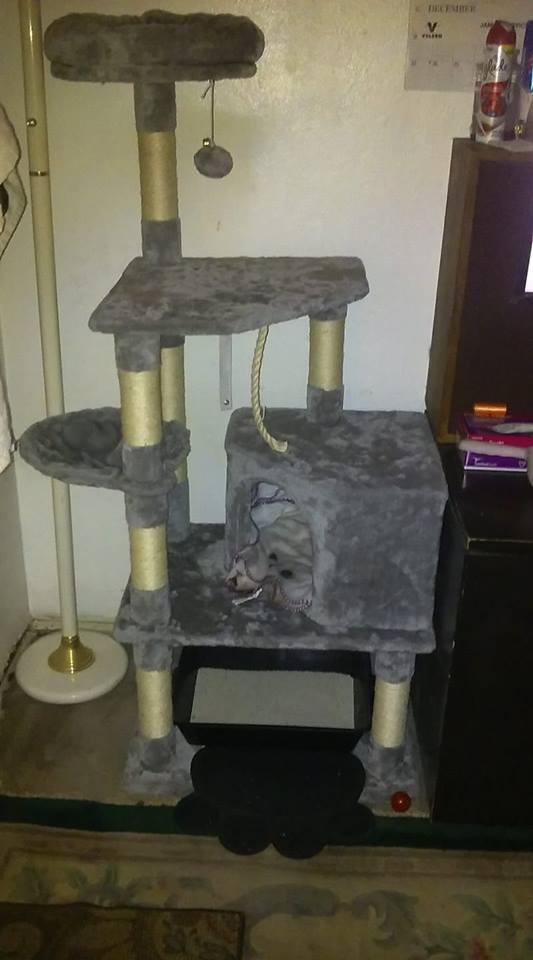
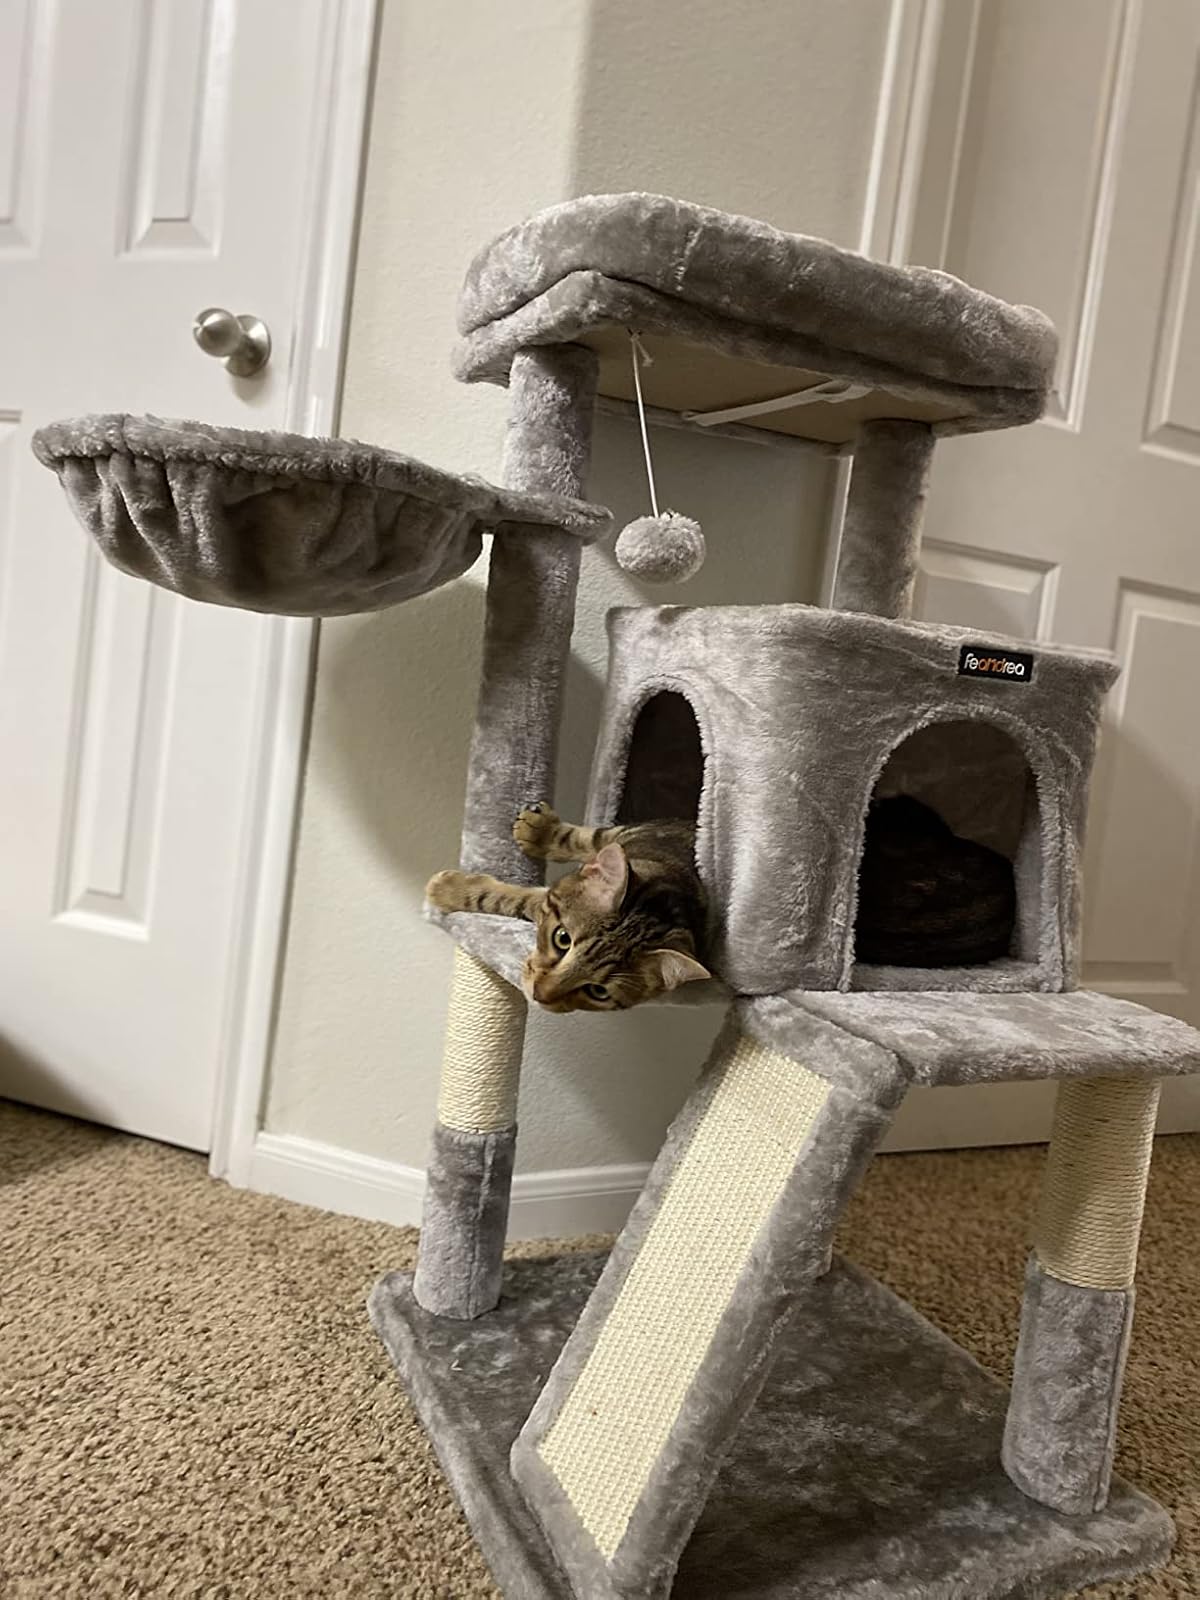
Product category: items_cat tree
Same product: no